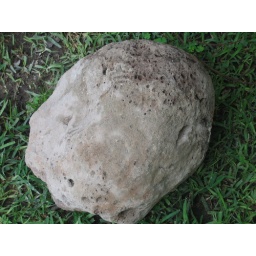
This stone was dug up from the bathroom wall in preparation for tile work